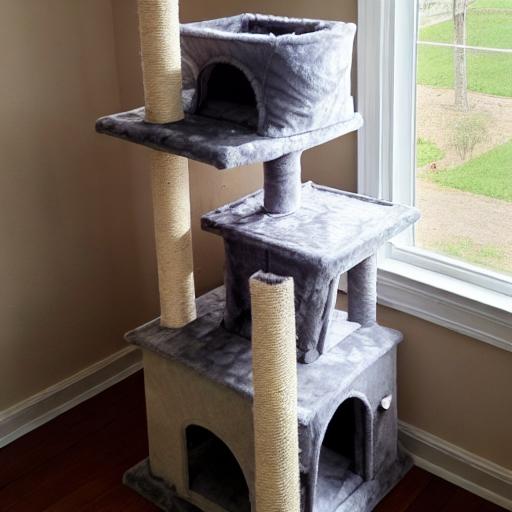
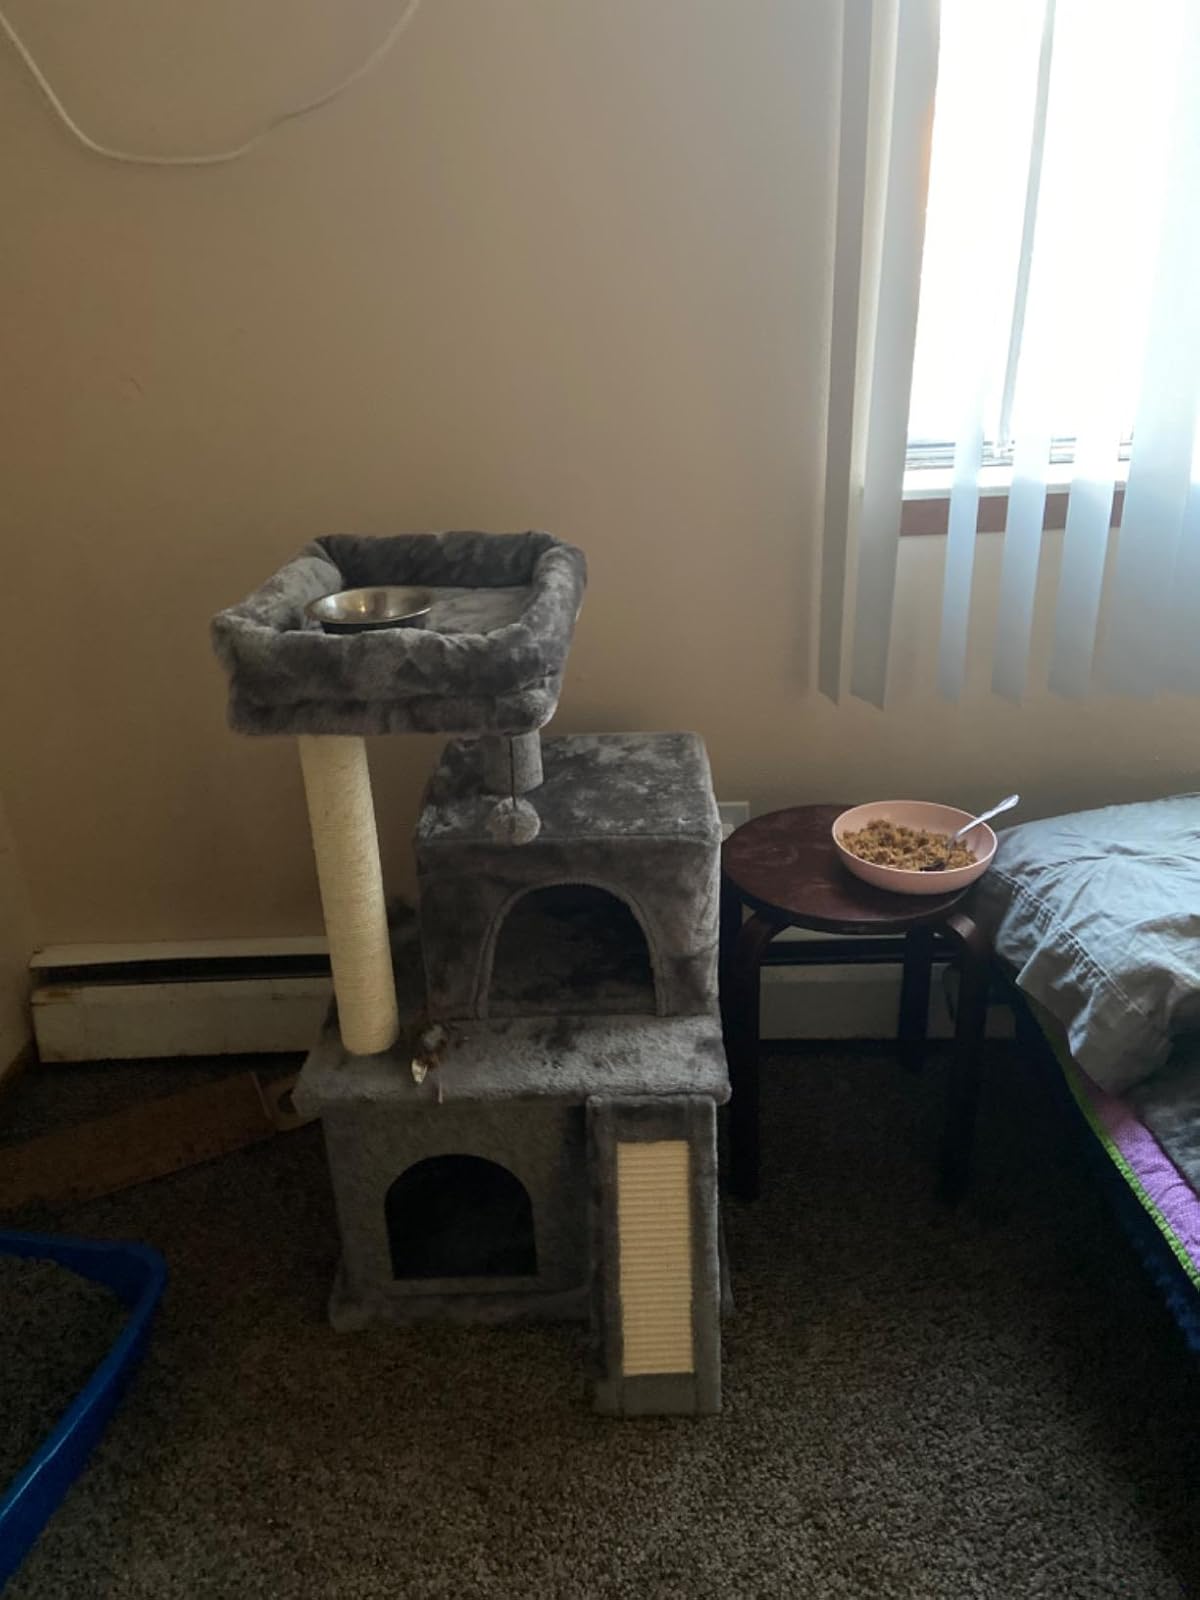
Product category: items_cat tree
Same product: no